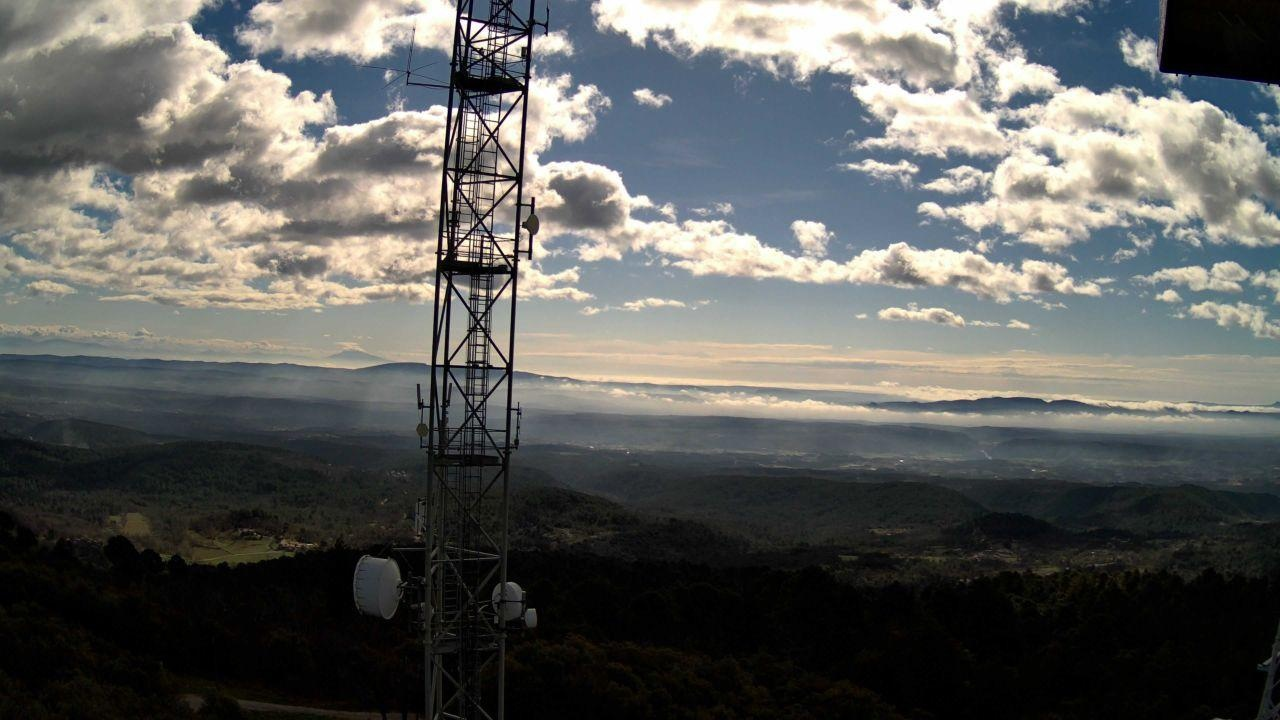
Fire: no
Smoke: yes